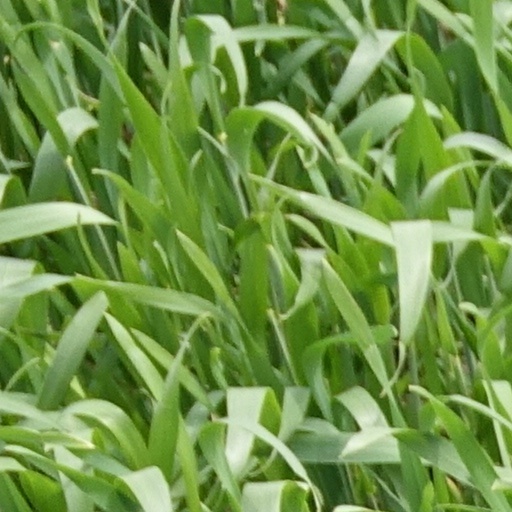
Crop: wheat